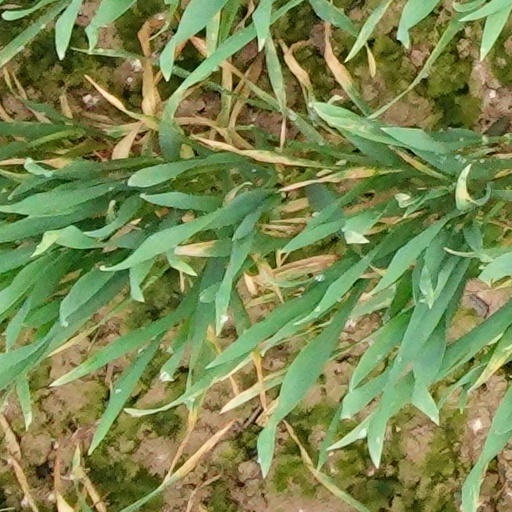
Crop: wheat